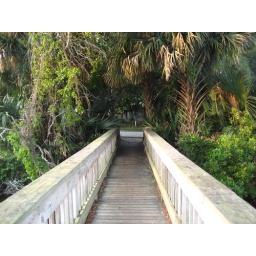
this bridge goes across the lagoon to the street near the beach